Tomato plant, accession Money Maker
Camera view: horizontal (90 deg, fisheye); turntable rotation: 270 degrees
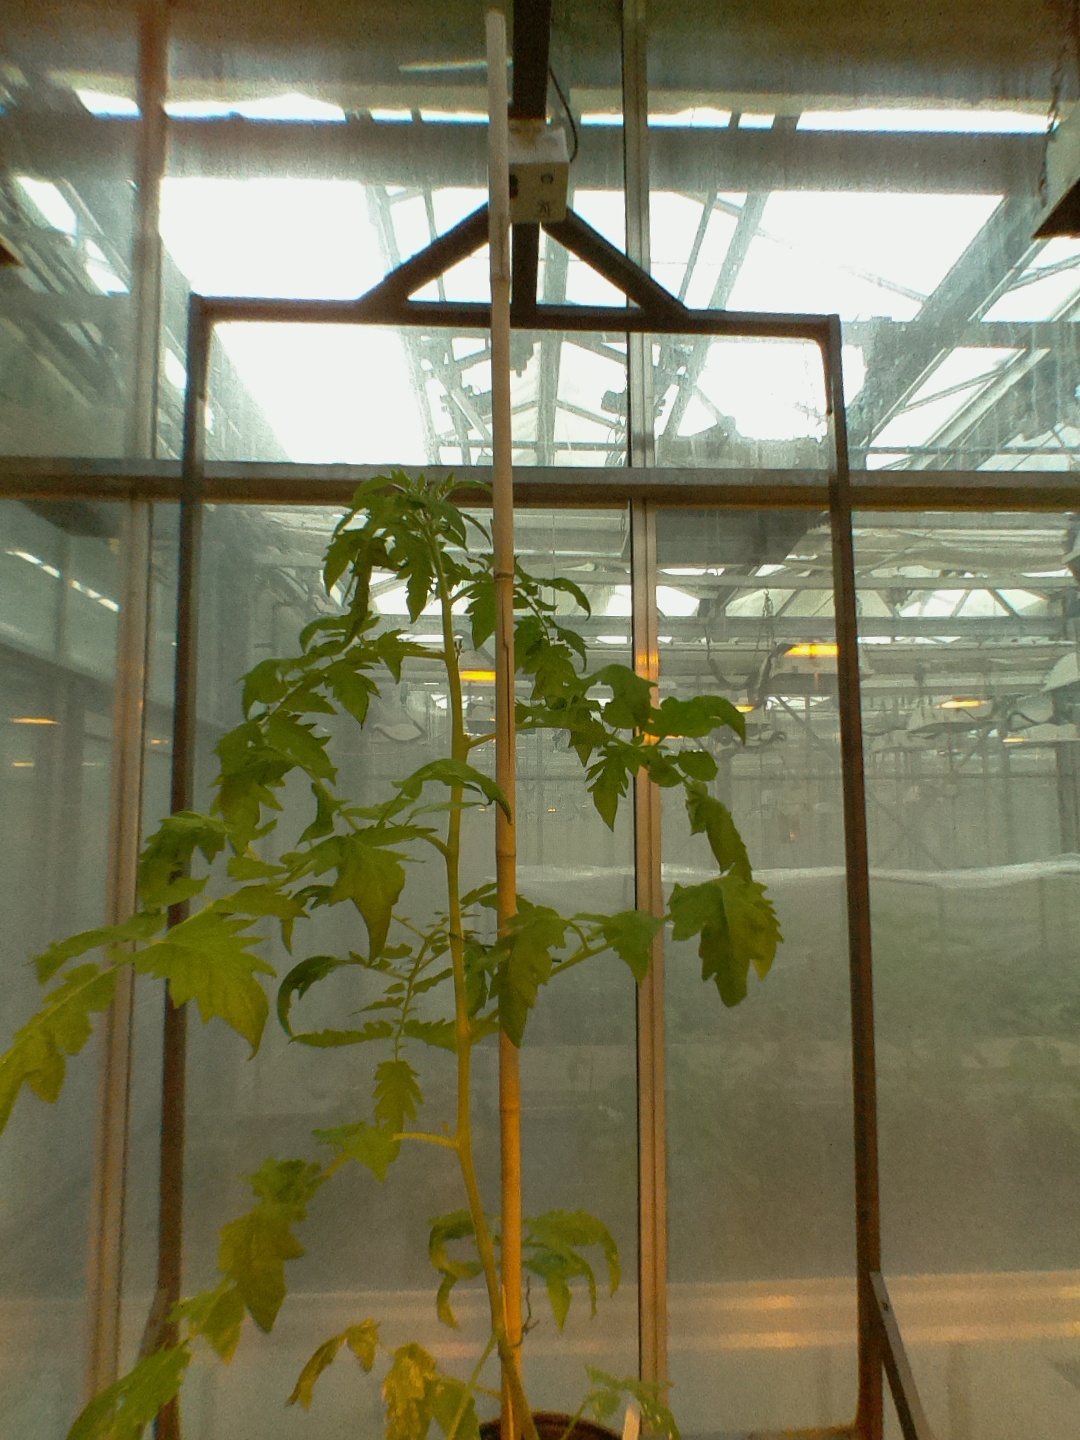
BBCH growth stage 54: 4 inflorescences visible